Sogdian language

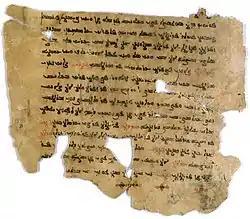
Sogdian Christian text written in Estrangelo, discovered at Turpan, 9th—11th century.

Aurel Stein discovered 5 letters written in Sogdian known as the "Ancient Letters" in an abandoned watchtower near Dunhuang in 1907, dating to the end of the Western Jin dynasty. The finding of manuscript fragments of the Sogdian language in China's Xinjiang region sparked the study of the Sogdian language. Robert Gauthiot, (the first Buddhist Sogdian scholar) and Paul Pelliot, (who while exploring in Dunhuang, retrieved Sogdian material) began investigating the Sogdian material that Pelliot had discovered in 1908. Gauthiot published many articles based on his work with Pelliot's material, but died during the First World War. One of Gauthiot's most impressive articles was a glossary to the Sogdian text, which he was in the process of completing when he died. This work was continued by Émile Benveniste after Gauthiot's death.